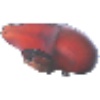
Label: red_banana